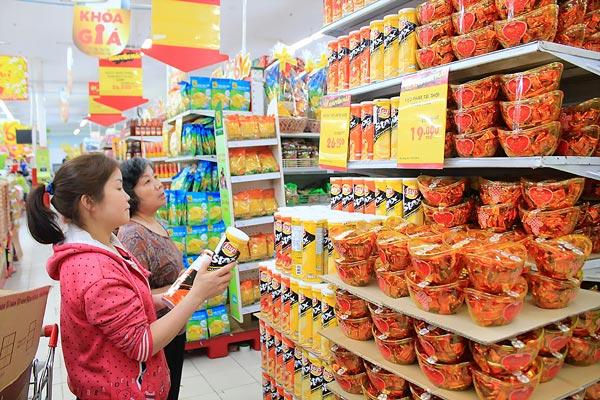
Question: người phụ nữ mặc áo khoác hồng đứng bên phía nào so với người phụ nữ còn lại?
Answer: người phụ nữ mặc áo khoác hồng đứng bên phía tay phải của với người phụ nữ còn lại